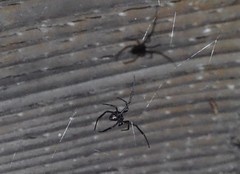
Species: Lactrodectus_hesperus